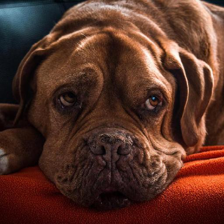
Label: animals